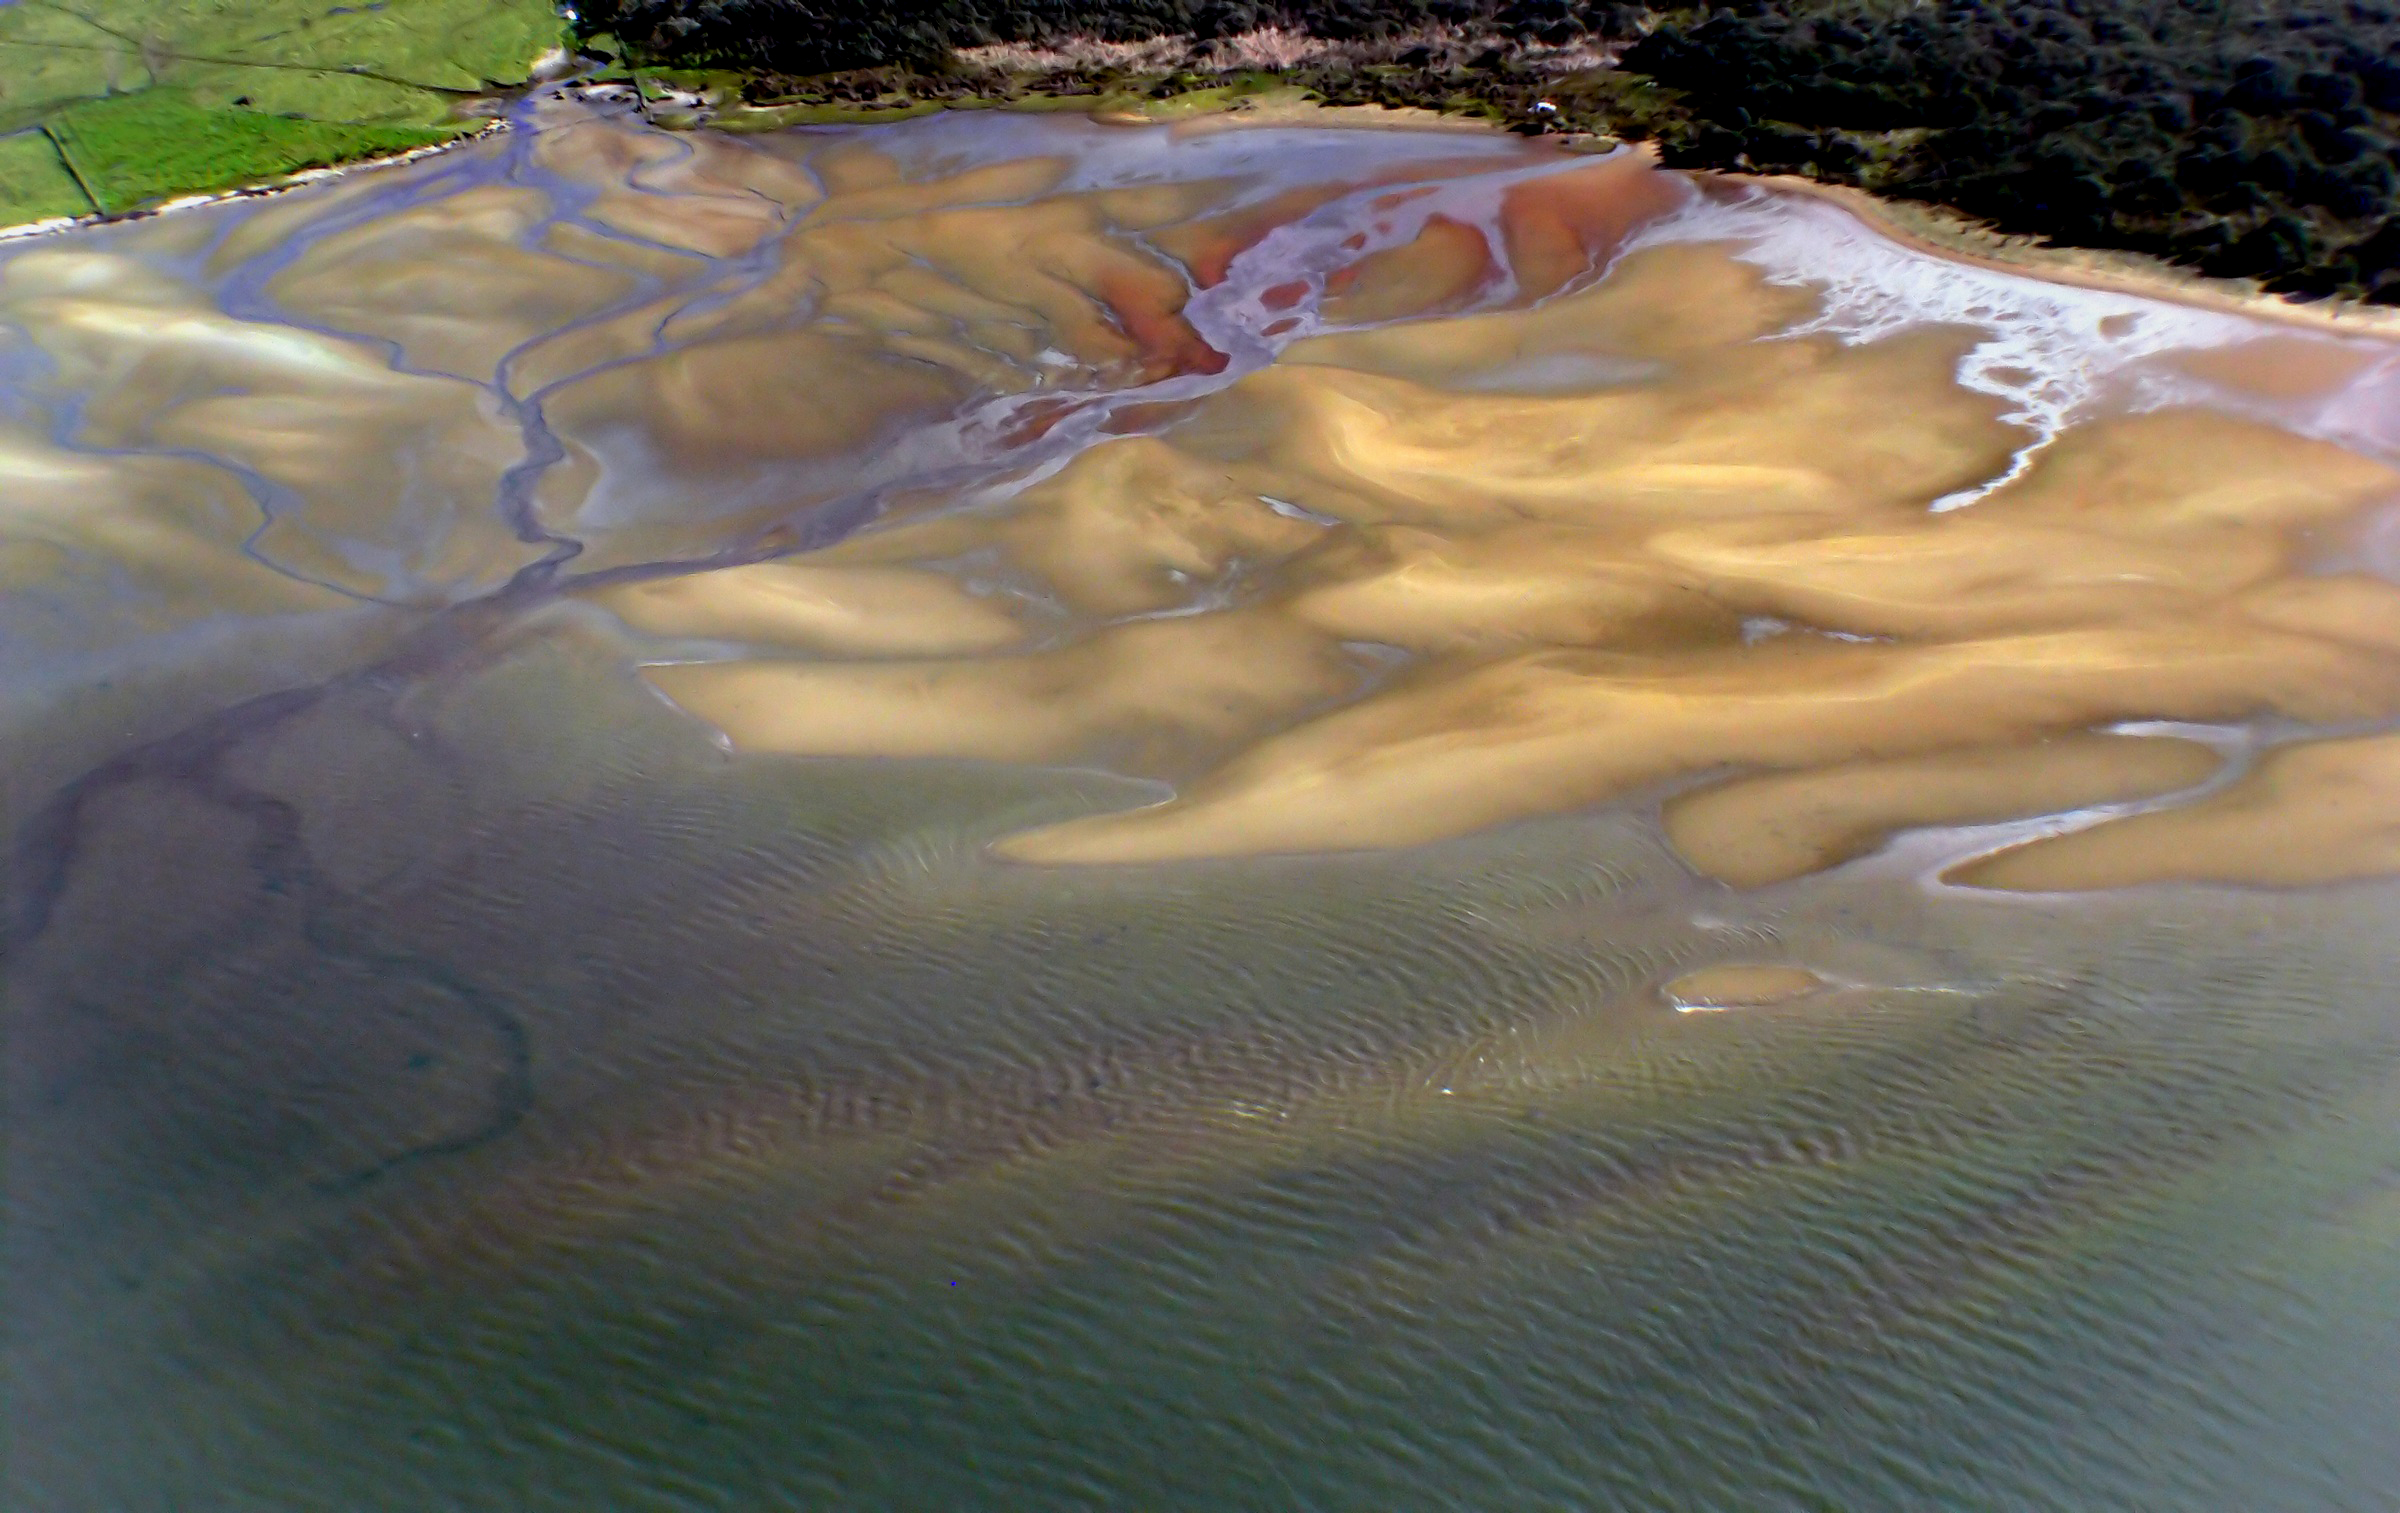
water, sand, reflection, material, northlandnewzealand, tidalflats, sandybeach, thehokiangaharbour, natural environment